Broadway railway station

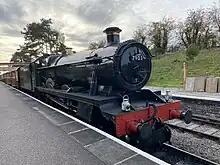
7903 "Foremarke Hall" at Broadway in October 2022.

The first test steam train was hauled by 7903 'Foremarke Hall' on 9 March 2018 and the first passenger train (for volunteers) was, on 21 March 2018, hauled by 35006 'Peninsular & Oriental S. N. Co.'; public passenger services began on 30 March 2018. At the end of May 2018 the Gloucestershire Warwickshire Railway saw an increase in overall passenger numbers of over 14,000 passengers compared to the previous May, primarily due to the opening of the station at Broadway. The station and line closed at the beginning of the COVID-19 pandemic but reopened in the summer of 2020. The station was closed during this time to passengers wishing to start their journey at Broadway. Full service was restored in March 2021.